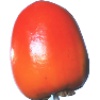
Label: kaki